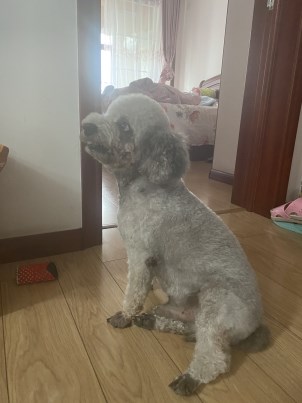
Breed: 7449-n000128-teddy